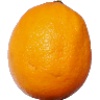
Label: Lemon Meyer 1